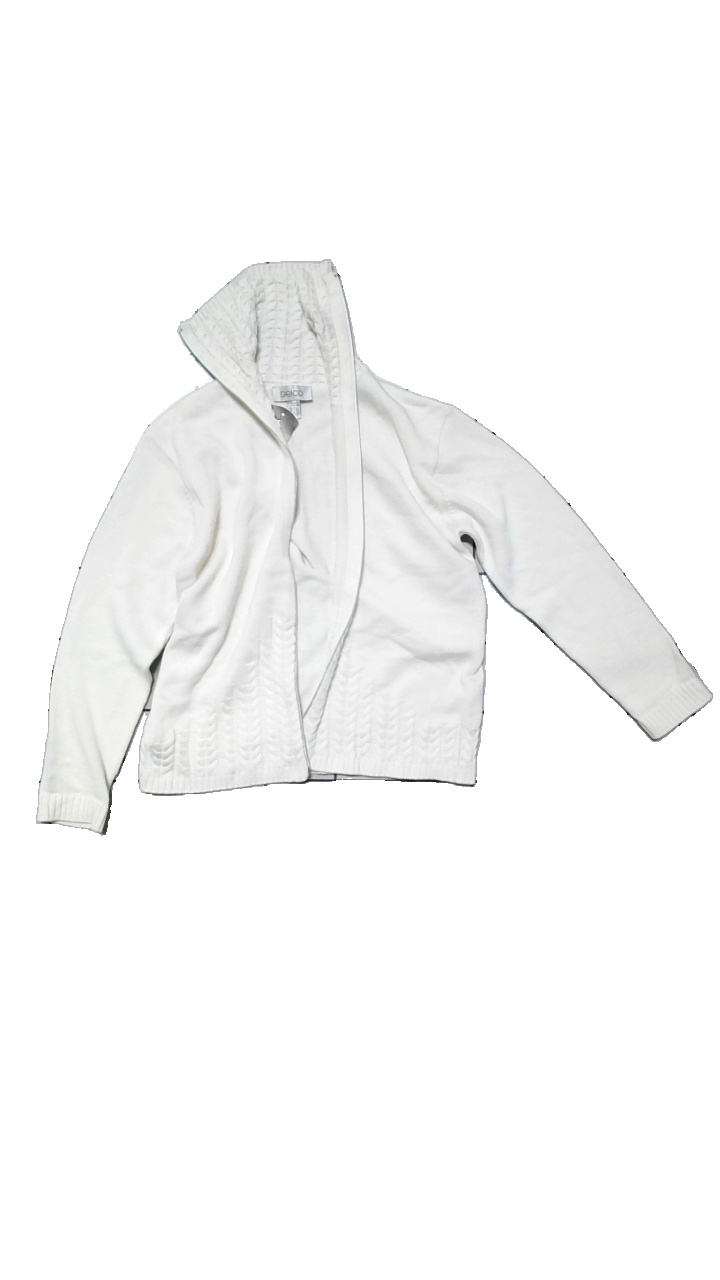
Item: Sweater (Ladies)
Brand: Gelco
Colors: White
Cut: Regular, Turtle neck
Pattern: Embroidered
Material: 50% cotton, 50% acrylic
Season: Winter
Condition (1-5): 5
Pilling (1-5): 5
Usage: Reuse
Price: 150-250